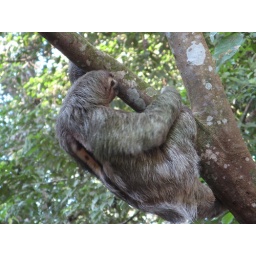
As we walked back from a day at the beach this sloth was hanging out in the trees over the road.